Iberian revolt

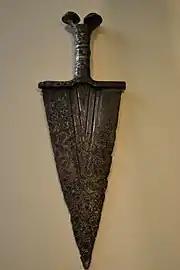
Iberian dagger with atrophied antennae made of iron and silver, from Almedinilla. Centuries 4th and 3rd BC. MAN

With the victory at Emporion Marcus Porcius Cato had achieved the pacification of all Hispania Citerior; all the way to Tarraco all the cities were surrendering to him, and they were handing over to him the Romans they held as prisoners.